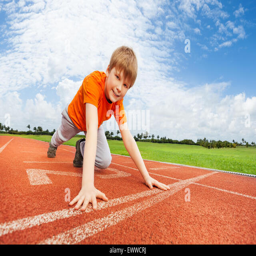
smiling boy in uniform on the start ready to run